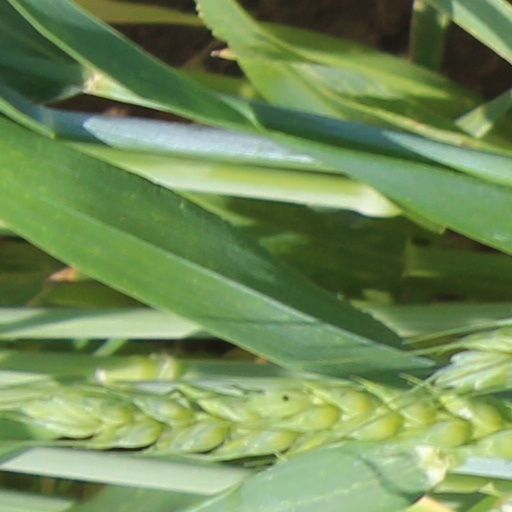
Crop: wheat